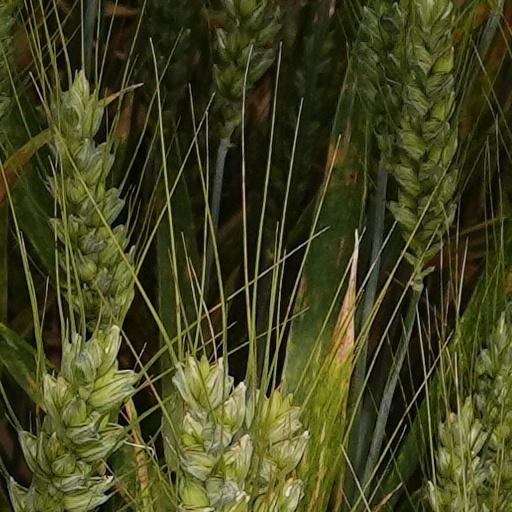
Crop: wheat